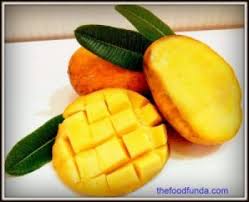
Label: Mango